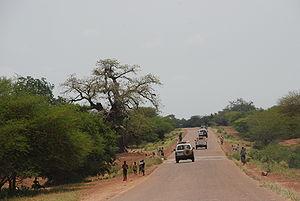
La route nationale 18 est une route du Burkina Faso allant de Taparko à la frontière béninoise. Sa longueur est d'environ 340 km.